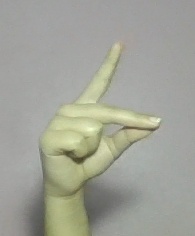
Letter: ta